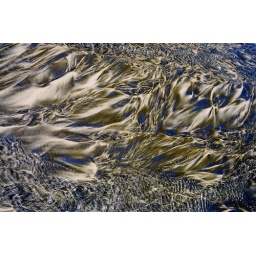
Volcanic black sand and white coral sand on a beach near Whatipu, west of Auckland, New Zealand.